Searchmont, Ontario

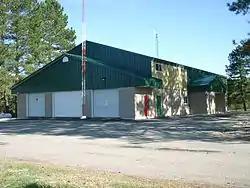
Searchmont Fire Hall and Community Centre 2003

Fire Response and Emergency First Response services are provided by the Searchmont Community Volunteer Fire Department. The original Searchmont Fire Brigade was formed in 1976 with a grant of $15,000 from the Isolated Communities Assistance Fund along with $8,000 raised by the community. The brigade was able to purchase a pumper truck, 2 portable fire pumps, protection clothing and breathing apparatus at that time. The current SCVFD hosts an annual Fireman's Ball each spring as a local fundraiser and to provide an opportunity for the community to recognize the individual volunteer efforts provided.